Largetooth sawfish

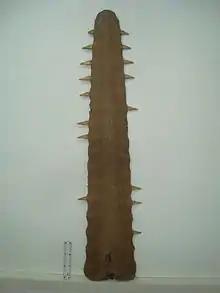
A large rostrum or "saw" from a largetooth sawfish with several teeth missing (black marks on ruler are apart)

As suggested by the alternative name common sawfish, it was once plentiful, but has now declined drastically leading to it being considered a critically endangered species by the IUCN. The main threat is overfishing, but it also suffers from habitat loss. Both their fins (used in shark fin soup) and "saw" (as novelty items) are highly valuable, and the meat is used as food. Because of the "saw" they are particularly prone to becoming entangled in fishing nets. Historically sawfish were also persecuted for the oil in their liver. In the Niger Delta region of southern Nigeria, sawfish (known as "oki" in Ijaw and neighbouring languages) are traditionally hunted for their saws, which are used in masquerades.